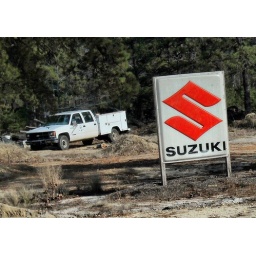
This is in somebody's yard. I used the zoom as I was walking by.The truck is a Chevy.